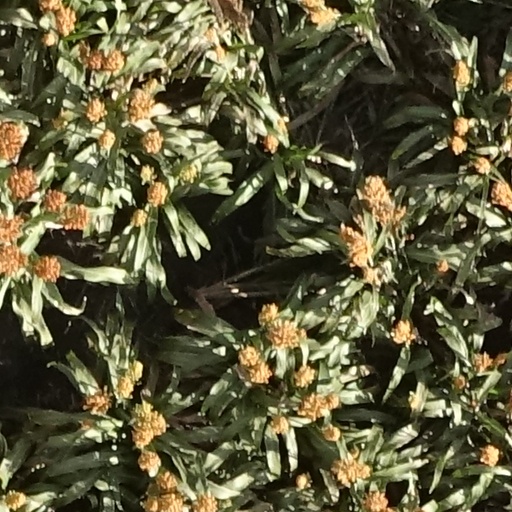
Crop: sorghum